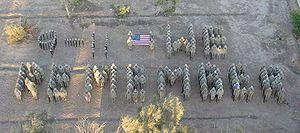
""Les fiers soldats de la compagnie Baker voulaient faire quelque chose pour payer leur tribut aux camarades tombés. Donc, comme nous faisons partie du bataillon d'infanterie marine resté en Iraq, la seule manière que nous avons de le faire est de prendre un cliché de la compagnie Baker disant ce qu'elle ressent. Ce serait très bien si vous trouviez un moyen de partager cela avec nos compatriotes. Je me demandais s'il y avait une manière de mettre ceci dans vos documents pour faire savoir au monde que ""NOUS N'AVONS PAS OUBLIÉ"" et que nous sommes fiers de servir notre pays"" Dave Job"
Une commémoration est une cérémonie officielle organisée pour conserver la conscience nationale d'un événement de l'histoire collective et servir d'exemple et de modèle. Elle engage tout l'État : les hauts fonctionnaires doivent y assister et doivent rassembler les citoyens afin de conforter la mémoire collective. Elle donne lieu à des événements culturels en dehors de la cérémonie.